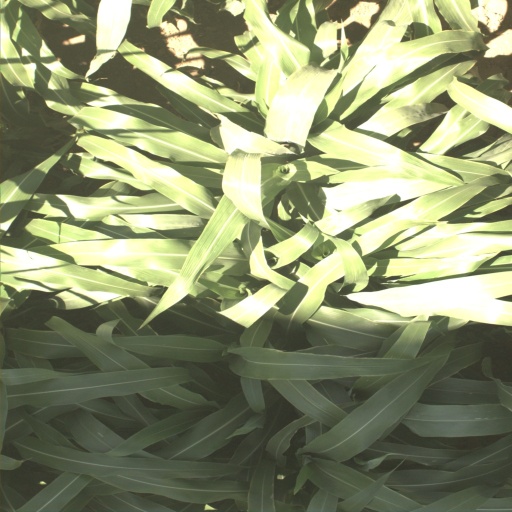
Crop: sorghum